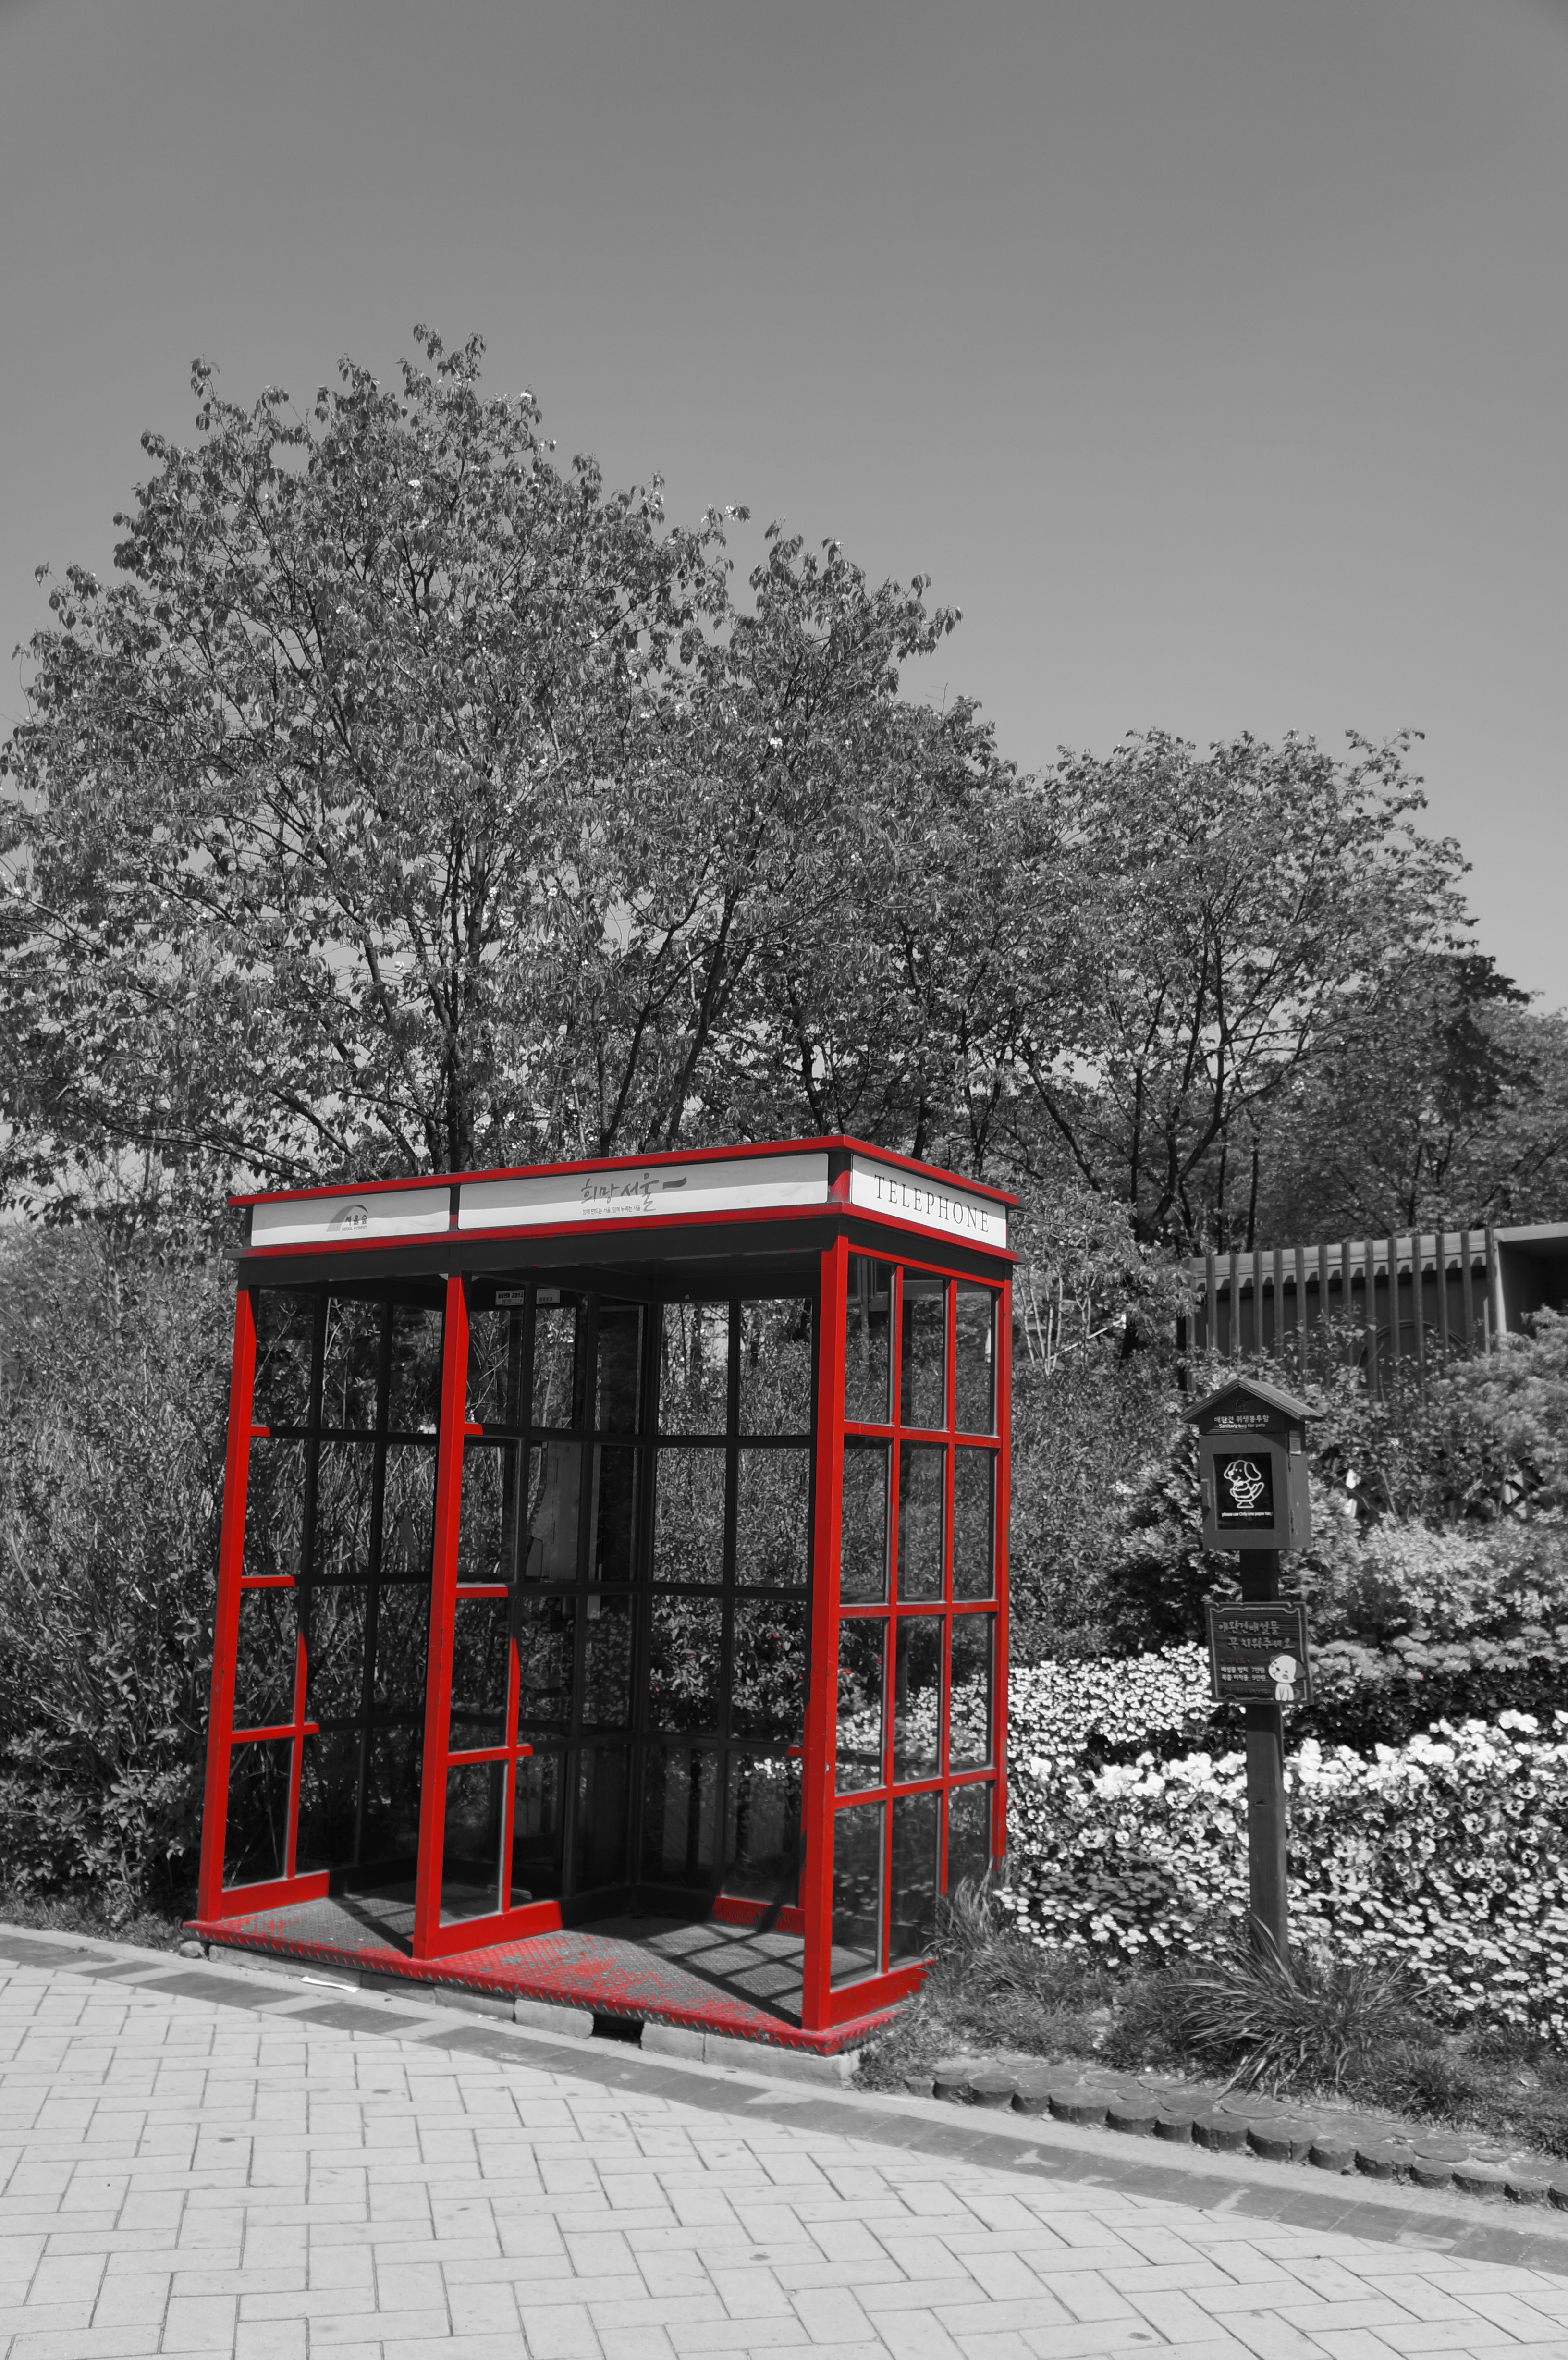
snow, winter, black and white, house, city, transport, phone, weather, memory, monochrome, past, urban area, monochrome photography, the old feeling